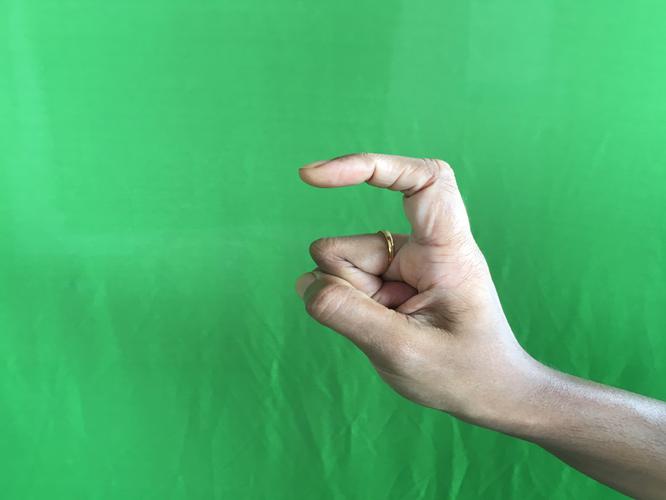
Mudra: Tamarachudam
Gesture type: single_hand